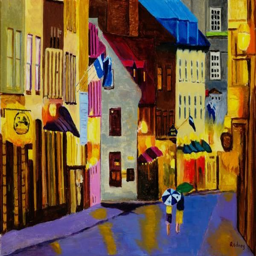
tourist attraction located is cultural site .